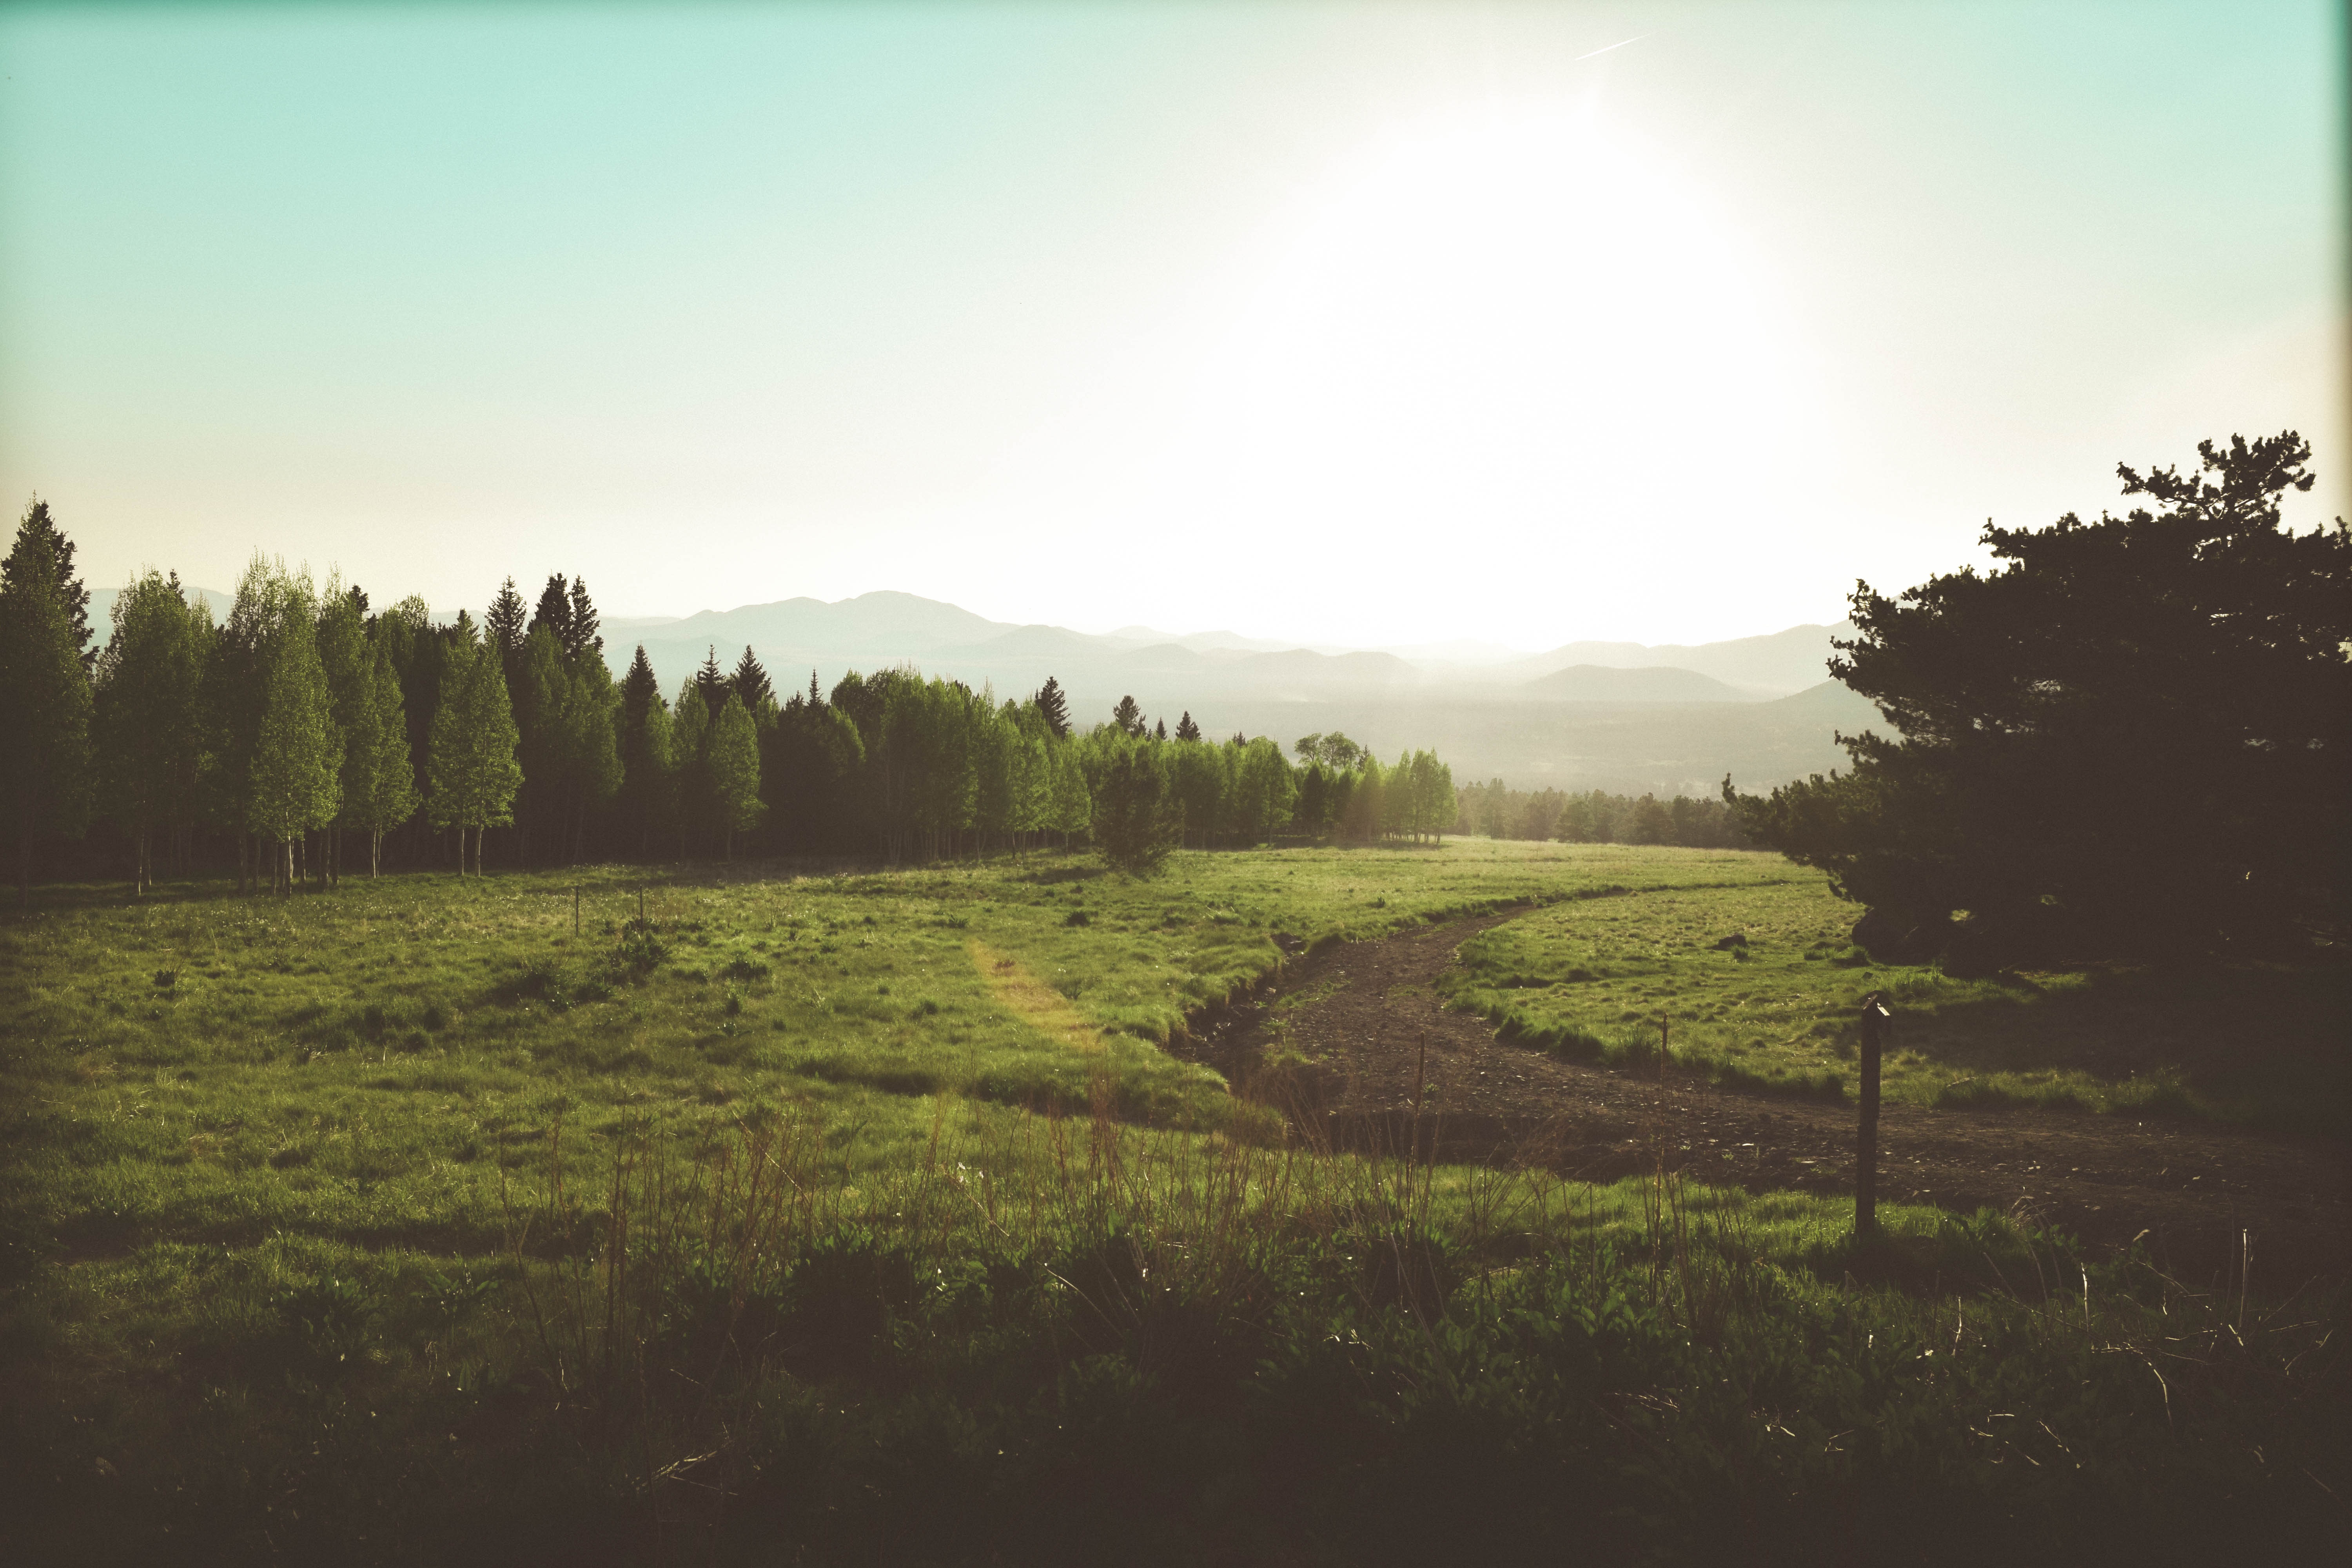
landscape, tree, nature, forest, grass, horizon, mountain, light, cloud, sky, sun, fog, sunrise, sunset, mist, field, meadow, sunlight, morning, leaf, hill, dawn, atmosphere, dusk, evening, green, reflection, plain, grassland, habitat, rural area, natural environment, atmospheric phenomenon, woody plant